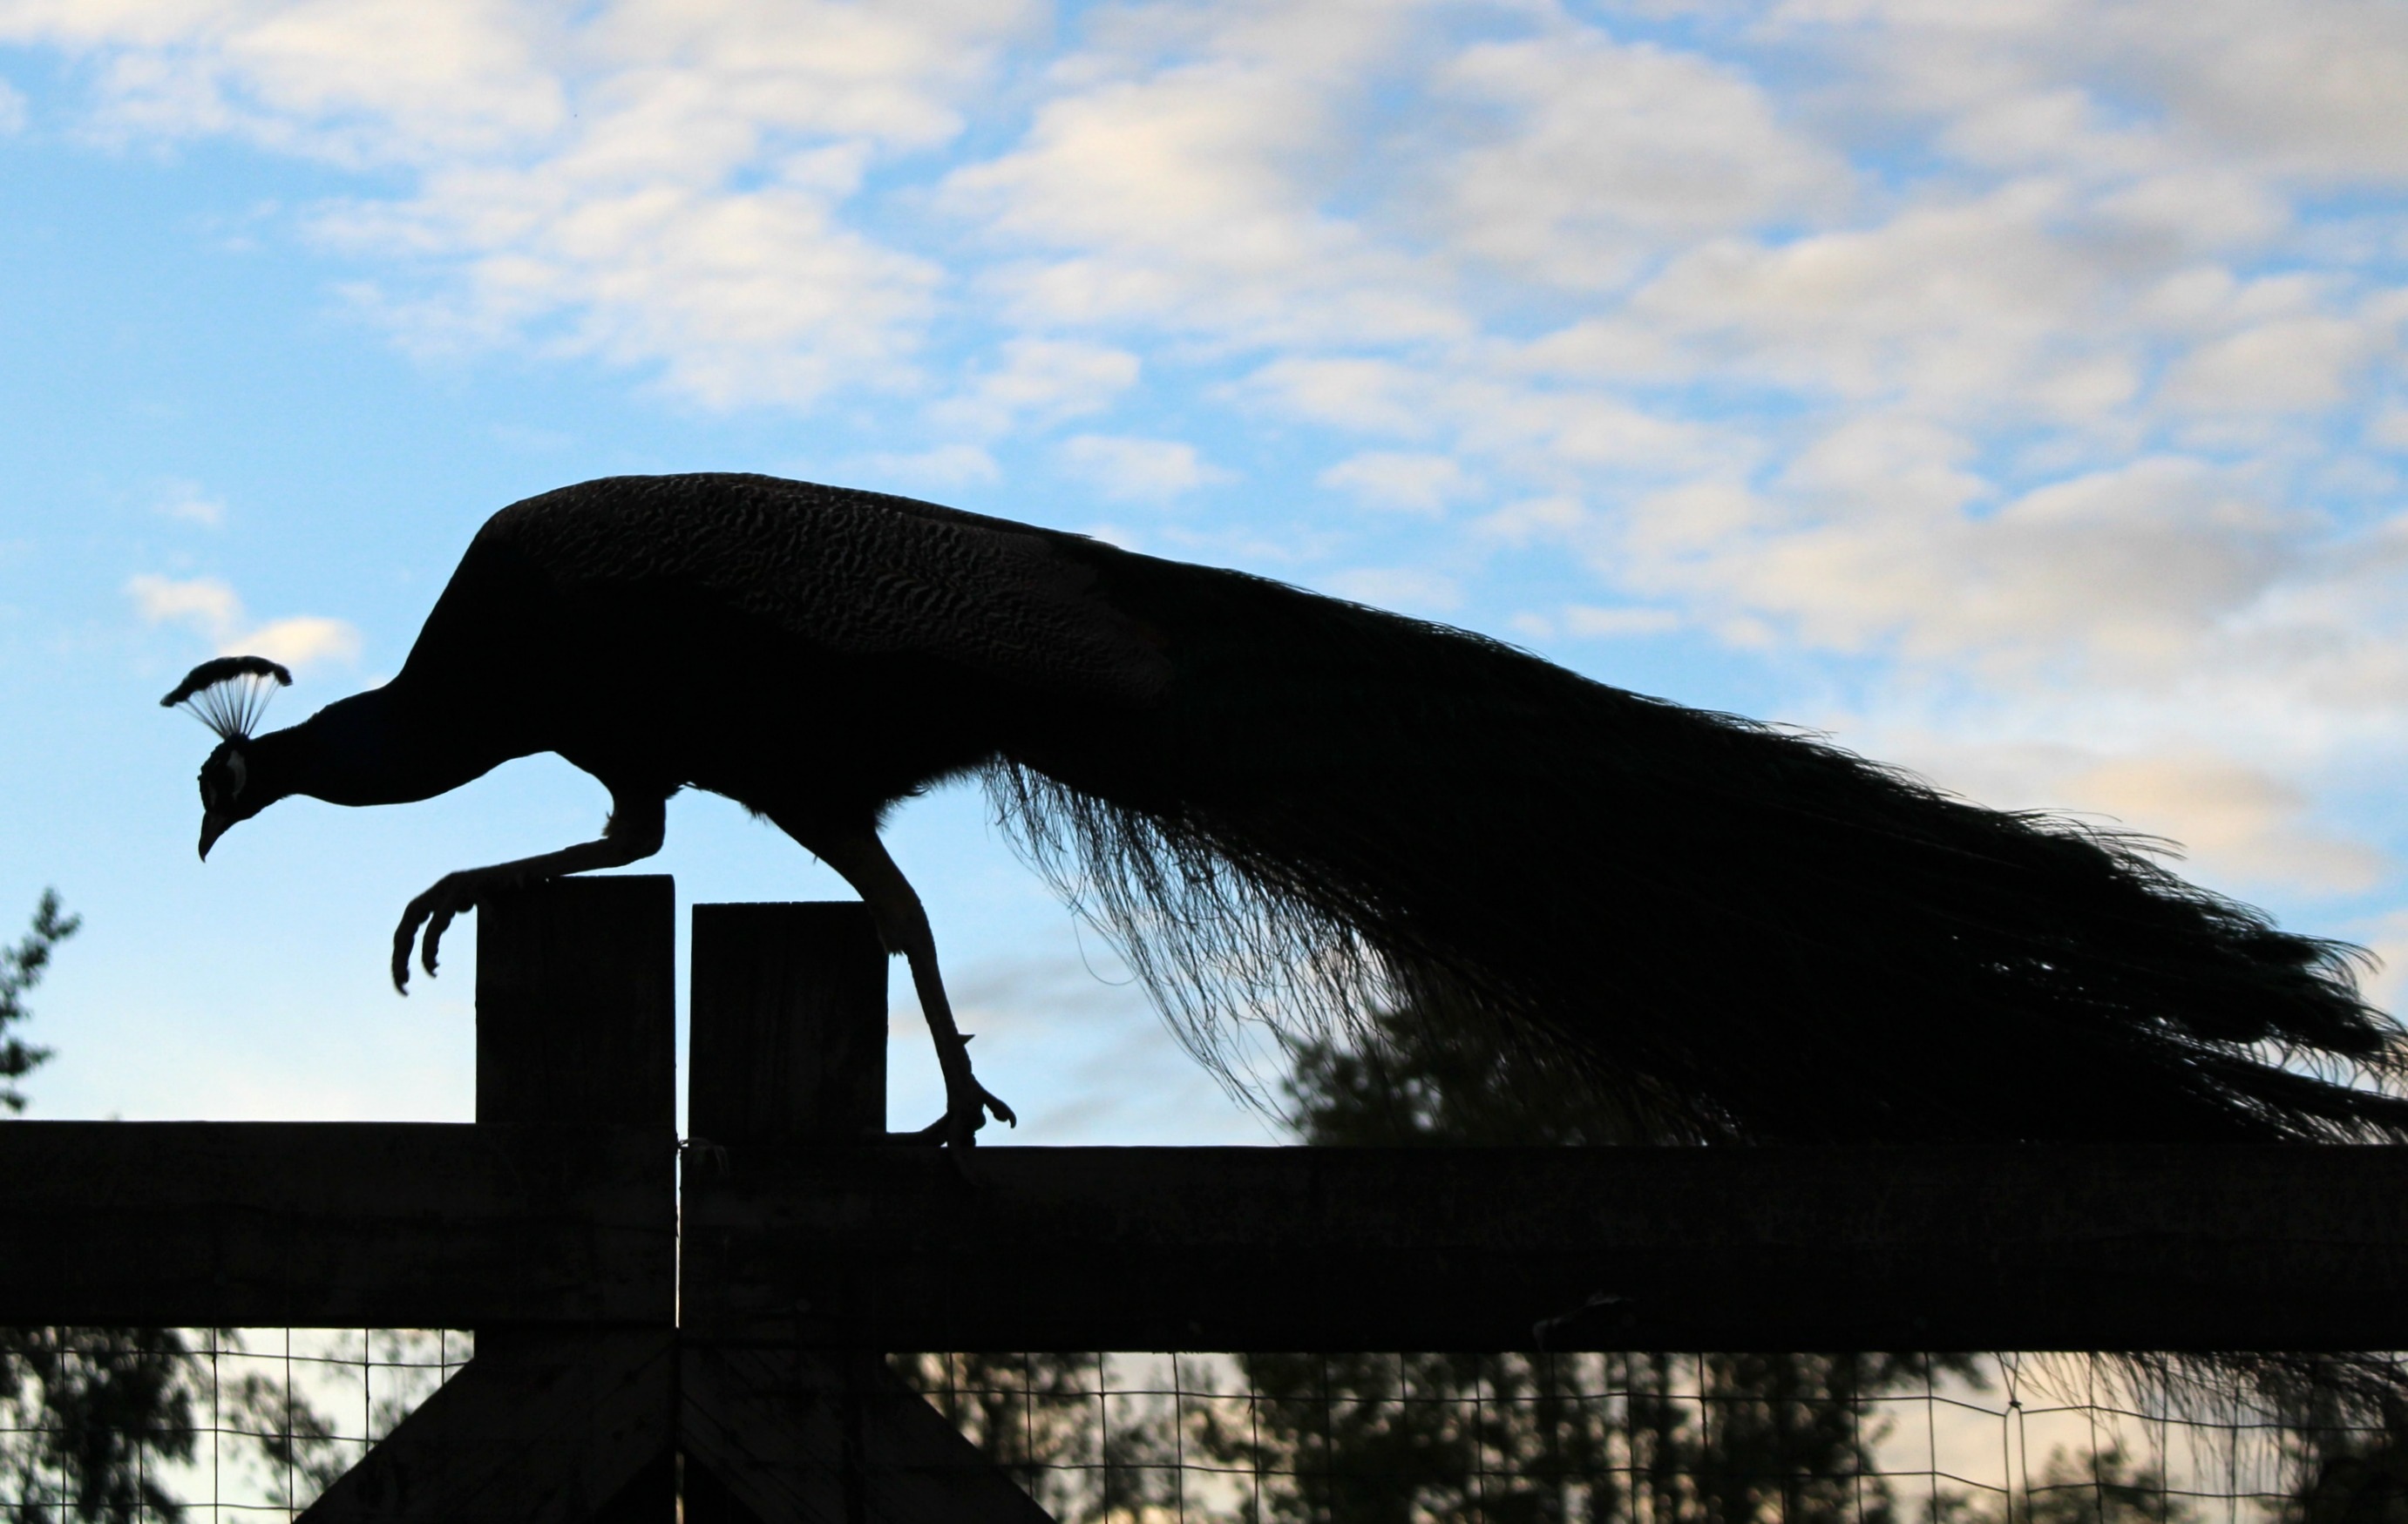
nature, silhouette, statue, feather, peacock, sculpture, art, tail, animals, prowl